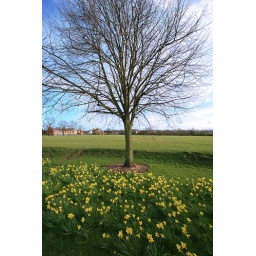
Spotted a lone bare tree in a sea of daffodils in full bloom. UK Trip: March 9 to 15 2008